Landlocked Film Festival

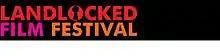

Landlocked Film Festival is an annual film festival hosted in Iowa City, Iowa. The Festival was founded in 2007. Landlocked Film Festival was created to support independent filmmaking by bringing the best of independent world cinema to the American heartland, by providing workshops led by experts in their fields, and by fostering a dialogue between audiences and filmmakers. The primary venue for the festival is the Englert Theatre but the festival also has screenings, panels, and workshops in other venues.